William Alison Russell

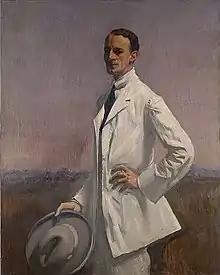
William Alison Russell in 1910 by George Washington Lambert

Sir William Alison Russell, KCMG (1875–1948), known as Sir Alison Russell was a Scottish lawyer who served in the British Colonial Legal Service as an attorney and judge.